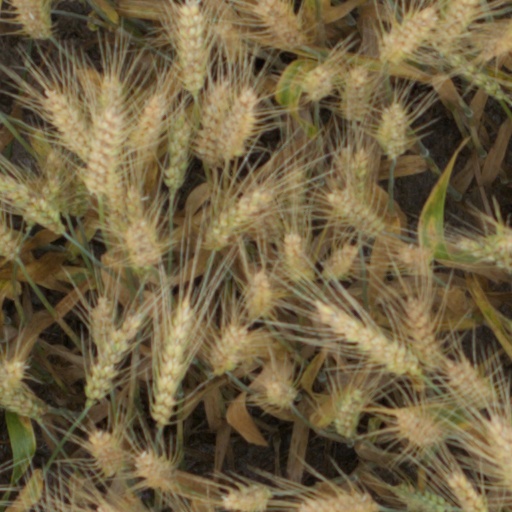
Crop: wheat